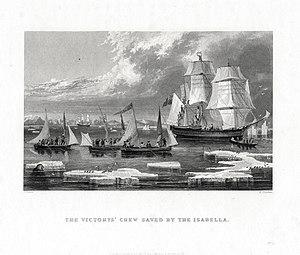
Sir James Clark Ross, né le 15 avril 1800 à Londres et mort le 3 avril 1862 à Aylesbury, est un officier de la Royal Navy, un explorateur polaire et un naturaliste britannique. Il a exploré l'Arctique avec son oncle Sir John Ross et avec Sir William Edward Parry avant de conduire sa propre expédition en Antarctique.